Hermes

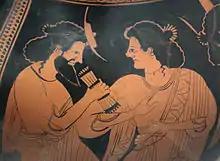
Hermes with his mother Maia. Detail of the side B of an Attic red-figure belly-amphora, c. 500 BC.

Hermes's epithet "Argeïphontes", meaning "slayer of Argus", recalls the slaying of the hundred-eyed giant Argus Panoptes by the messenger god. Argus was watching over the heifer-nymph Io in the sanctuary of Hera in Argos. Hermes, disguised as a shepherd, placed a charm on Argus's eyes with the caduceus to cause the giant to sleep, after which he slew the giant with a harpe. The eyes were then put into the tail of the peacock, a symbol of Hera.